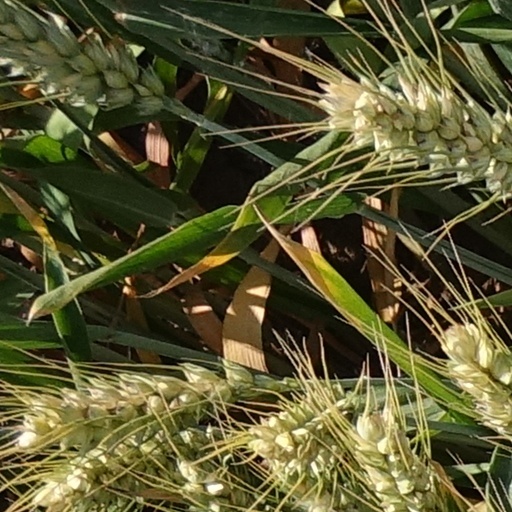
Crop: wheat